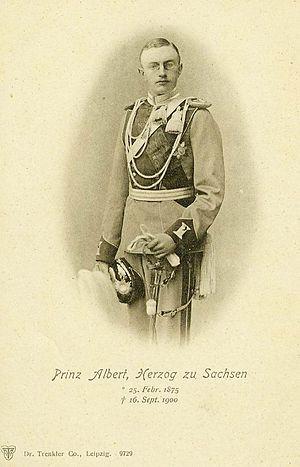
Le prince Albert de Saxe, né le 25 février 1875 à Dresde, et mort le 16 septembre 1900 à Wolkau, près de Nossen, quatrième fils et dernier des huit enfants du roi Georges Ier de Saxe et de Marie-Anne de Portugal, est un membre de la Maison de Wettin.